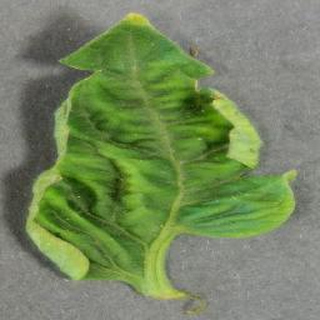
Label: tomato_yellow_leaf_curl_virus